Alexandru Papadopol-Calimah

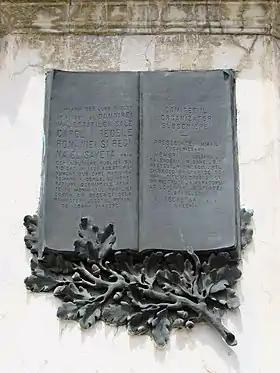
Book-shaped plaque on the Miron Costin statue, mentioning Papadopol-Calimah (as "A. Papadopulo-Calimah")

During the early-to-mid 1870s, Papadopol-Calimah was focusing more on scholarly pursuits. From March 1873, he signed on as founder and co-editor of "Revista Contimporană", alongside Anghel Demetriescu, Ștefan C. Michăilescu, Dimitrie Petrino, and Ronetti Roman. In 1872, Hasdeu's own journal, "Columna lui Traianŭ", began serializing Papadopol-Calimah's sourcebook on Dacia, the Getae, and the Dacians, as "Scrieri vechi perdute atingetóre de Dacia"; it covered the eighteen centuries between Scylax of Caryanda and Nikephoros Blemmydes, provided an inventory of lost books, and reviewed fragments from outside the classical world, including writings by Movses Khorenatsi. His investigations into classical antiquity were also reflected in his documenting a trove found outside Galați in or before 1872, from which he kept one golden stater. He donated this item to the Academy in 1879, alongside a Greek drachma from the finds at Histria.